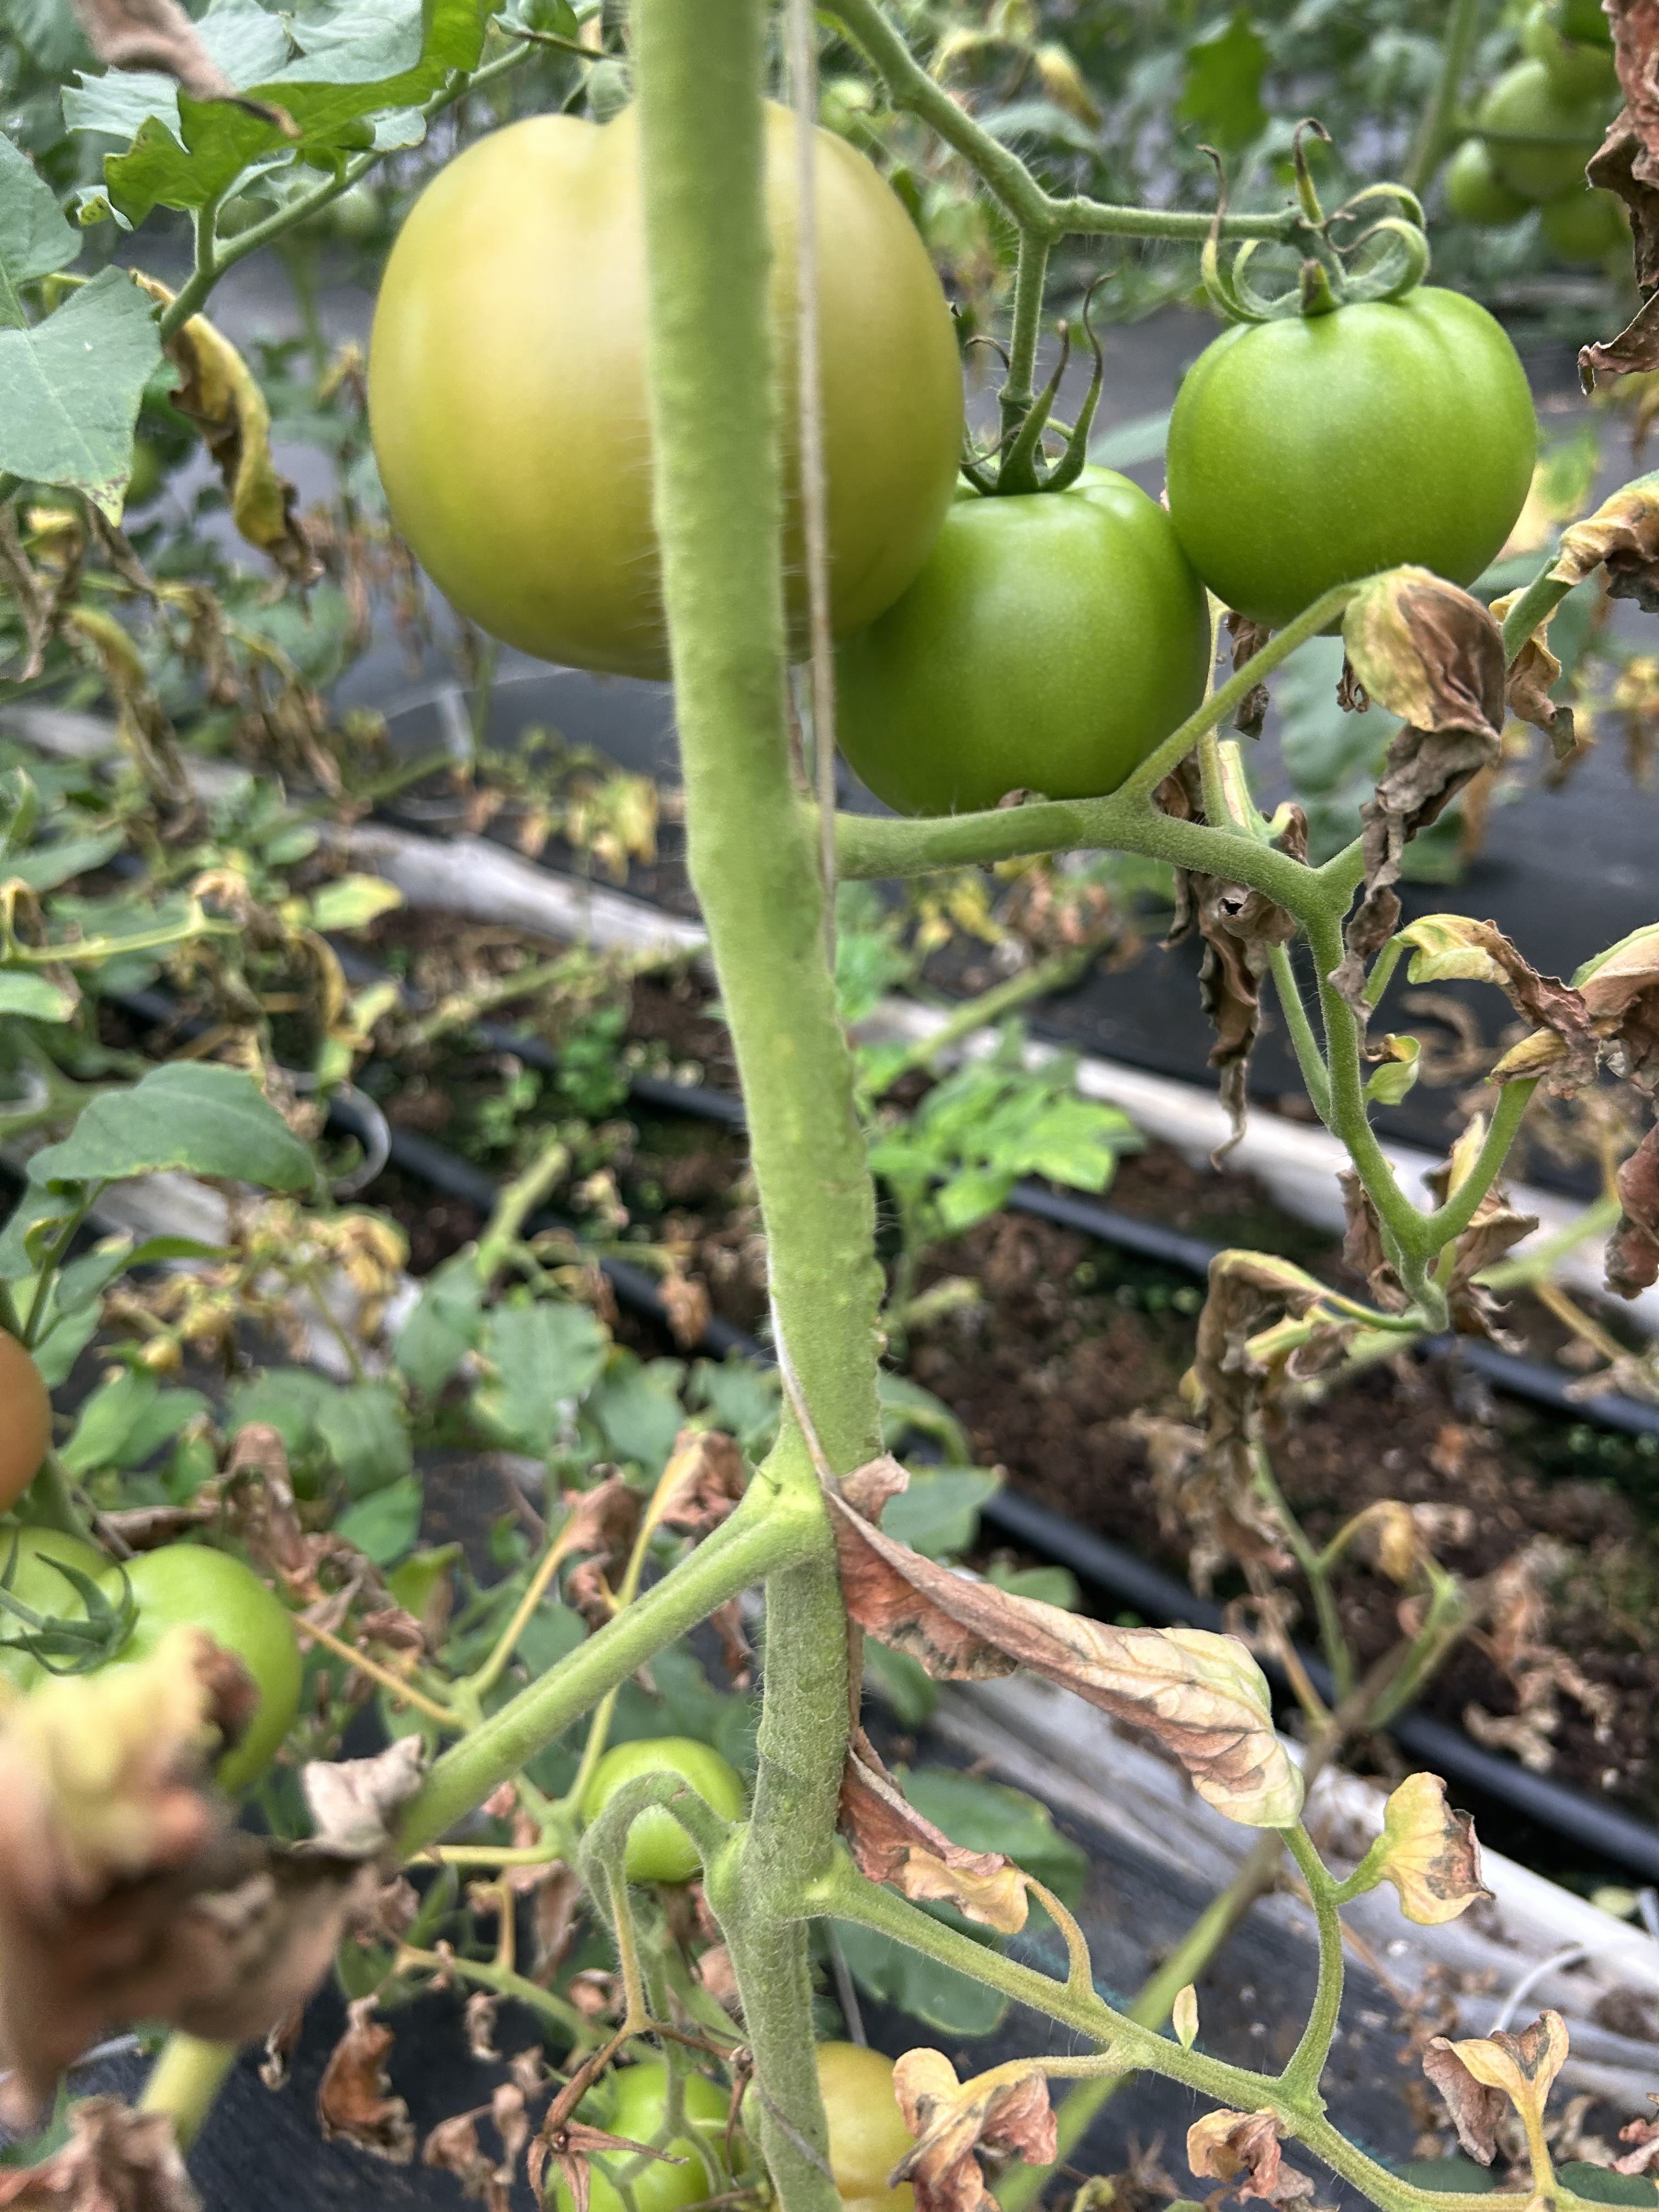
Disease: Wilt